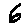
Label: 6